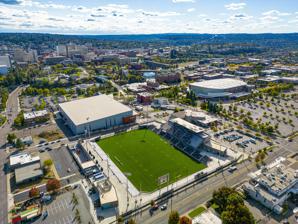
Building: One Spokane Stadium
Country: United States of America
Year built: 2023
Multi-use stadium in Washington, United States ONE Spokane Stadium Aerial view from northeast in October 2023 Spokane Location in the United States Show map of the United States Spokane Location in Washington Show map of Washington (state) Address Joe Albi Way Location Spokane, Washington , U.S. Coordinates 47°40′03″N 117°25′09″W / 47.66750°N 117.41917°W / 47.66750; -117.41917 Elevation 1,900 feet (580 m) AMSL Public transit Spokane Transit Authority Parking 2,000 (shared) Owner Spokane Public Schools Operator Spokane Public Facilities District Capacity 5,000 Surface Artificial turf Construction Broke ground November 30, 2021 Opened September 26, 2023 ; 15 months ago ( 2023-09-26 ) Construction cost $ 37.9 million Architect ALSC Architects Builder Garco Construction Tenants Spokane Public Schools Spokane Velocity FC ( USL1 ) (2024–present) Spokane Zephyr FC ( USLS ) (2024–present) Website https://www.onespokanestadium.com One Spokane Stadium is a multi-use stadium in downtown Spokane, Washington , United States. It is home to the professional soccer teams Spokane Velocity of USL League One and Spokane Zephyr FC of the USL Super League and USL W League , as well as Spokane Public Schools high school teams in several sports. Opened in September 2023, it succeeds Joe Albi Stadium , the city's football and soccer venue from 1950 through 2021. The stadium is located in the North Bank district of downtown alongside two other sports facilities: Spokane Veterans Memorial Arena to the southwest and The Podium to the south. History Background Opened in 1950, Joe Albi Stadium in Northwest Spokane had served as the city's main outdoor stadium for soccer, football, and other large events. Compared to the new Downtown Spokane Stadium, Joe Albi was a much larger stadium with a capacity of 25,000-plus spectators. By the first decade of the 2000s, the stadium's age began to show and cause issues for tenants. In 2006, the artificial turf was deemed unsafe, which ultimately led to the Spokane Shadow ending their time as tenants. The Spokane and Mead school districts agreed to pay $1 million to replace the turf. Joe Albi continued to deteriorate over the following years, and by 2017 Spokane Public Schools began exploring options to replace the then 67-year-old stadium. Options floated included demolishing and rebuilding a smaller stadium at the Joe Albi site or building a new stadium downtown. In 2018, the school district's proposals were put to an advisory vote with two separate but related questions posed to voters within District 81 boundaries. One was on a $495 million bond for the school district, $31 million of which would be allocated for the stadium project. The other was on the preferred location of the stadium: the Joe Albi site or downtown. Voters passed the bond proposal, but preferred the Albi site by a 2-to-1 margin. Project moves forward In early 2021, a new proposal to revive the downtown stadium plan was brought forward by the Downtown Spokane Partnership, an organization composed of downtown Spokane business interests. Mark Richard, president of the Downtown Spokane Partnership, along with a representative from the United Soccer League (USL), made a pitch to Spokane Public Schools asking the district to reconsider their plans to build a new stadium at the Joe Albi Site. The new proposal included a promise from USL to bring a professional team to Spokane and to pledge $2 million to the construction. It was also claimed that the central location would be better for parents and students attending high school games. The location adjacent to the Spokane Veterans Memorial Arena and the then under-construction indoor track and field venue The Podium would help create a proper sports and event district in the city center. Spokane Public Schools voted on the new proposal in May 2021 and approved it by a 4–1 margin. This vote took place after the Spokane Public Facilities District, the agency which manages the adjacent Spokane Arena and the Podium as well as the Spokane Convention Center and First Interstate Center for the Arts across the Spokane River , agreed to meet a set of parameters put forward by the school district. These parameters included parking issues and congestion concerns, as well as ensuring that Spokane Public Schools would retain complete ownership rights over the new stadium. Construction Stadium groundbreaking on November 30, 2021 with The Podium in the background. Groundbreaking on the stadium took place on November 30, 2021. On May 11, 2023, a topping ceremony took place as the final beam was set in place for the stadium structure. At the time of the topping ceremony, stadium officials expected the stadium would be open for events by the final week of September 2023. On July 12, 2023, the Spokane Public Schools board of directors voted to approve the name of the stadium as ONE Spokane Stadium. The capitalization of the word "one" in the name is meant to reflect unity among the schools and entities which will use the stadium. A previous named proposed as part of a Kalispel Tribe of Indians sponsorship, "North Bank Stadium", was rejected by the board after the Spokane Tribe raised objections over a lack of consultation for the facility, which is built on their ancestral lands. The ribbon-cutting ceremony was held on September 26, 2023. Facility One Spokane Stadium during a Velocity game The stadium is located north of The Podium , separated by Joe Albi Way, previously a section of W Dean Ave. Joe Albi Plaza was created on the southwest corner of the property near the Spokane Civic Theater , and the original statue of Joe Albi was moved to the plaza from the demolished Joe Albi Stadium . There are 17 entry gates along the west, south, and east sides of the facility, with 5,000 permanent seats: 2,491 plastic and 2,509 metal bench. For other events using the field, such as concerts, the facility can accommodate up to 15,000. The playing field is 98,930 square feet (9,190 m 2 ) of artificial turf in a traditional north-south alignment, with the grandstand and press box along the west sideline. While the stadium hosts Spokane Public Schools football and soccer games with both sport lines painted on the field, the field can be repainted for soccer only to abide by USL and FIFA field of play regulations. In the northeast corner is a 20.5 foot by 36 foot Daktronics digital display with 660,960 pixels. An additional 2.5 foot by 246 foot field-level ribbon display is expected to be installed in March 2024. The approximate elevation of the playing field is 1,900 feet (580 m) above sea level, making the field the highest elevated field in the USL Super League. Tenants The facility is shared by Spokane Public Schools high schools and the United Soccer League . Spokane Public Schools Spokane Public Schools uses the venue for football and soccer games for its five traditional high schools: Ferris Lewis and Clark North Central Rogers Shadle Park United Soccer League The United Soccer League (USL) and franchise owner, Aequus Sports, LLC (led by Ryan and Katie Harnetiaux), announced three teams: Spokane Zephyr FC , a USL Super League women's soccer team Spokane Velocity FC , a USL League One men's soccer team Spokane Zephyr FC , a USL W League women's soccer team References